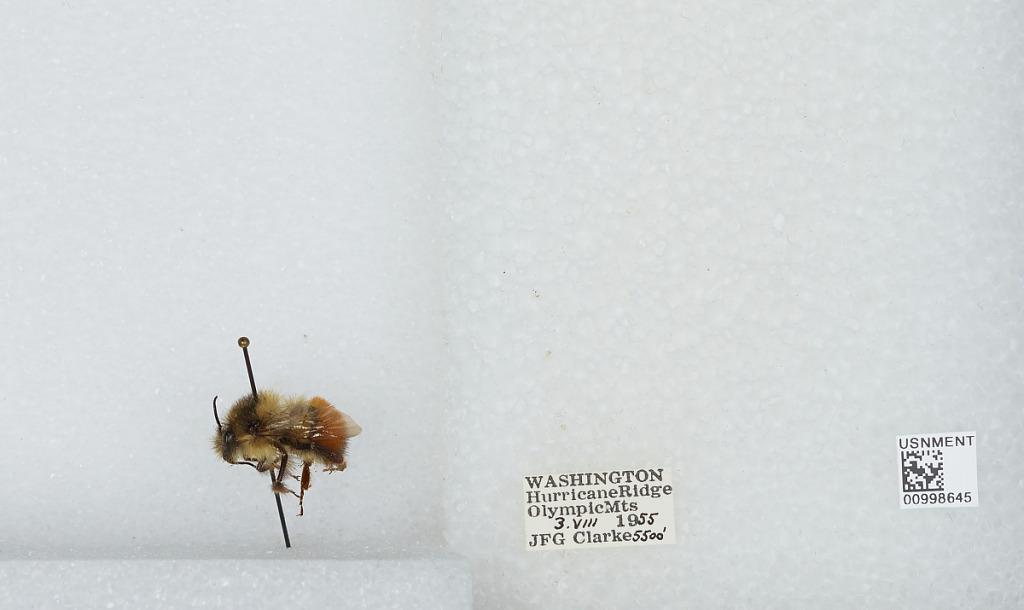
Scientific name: Bombus (Pyrobombus) melanopygus Nylander
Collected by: J. Clarke
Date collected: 1955-8-3
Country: United States
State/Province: Washington
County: Jefferson
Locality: Olympic Mountains, Hurricane Ridge
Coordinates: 47.9692, -123.498